Premiership of José Luis Rodríguez Zapatero

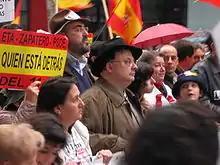
Demonstration in Madrid on November 25, 2006, against the negotiations with ETA, organized by the Association of Victims of Terrorism. COPE journalist César Vidal in the middle.

The abandonment of the "Atlanticist" policy of the previous government led by Aznar was accompanied by a closer relationship with Germany and France, the two "old Europe" countries that had led the opposition to the invasion of Iraq, which in turn made it possible to unblock the negotiations on the new Treaty establishing a Constitution for Europe. This treaty had been opposed by Aznar and was signed in Rome on October 29, 2004. Zapatero quickly called for a referendum to ratify the treaty, which was held on February 20, 2005. It was approved by 75% of the voters, but the highest abstention rate in Spain's democratic history was recorded.